Reel Time

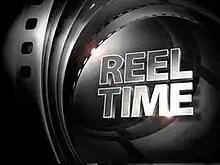
Title card

Reel Time is a Philippine television documentary show broadcast by GMA News TV. It premiered on March 6, 2011. The show concluded on March 13, 2020.